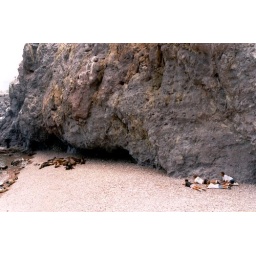
Maricarmen and the boys near sleeping female sealions.